Chalan Pago-Ordot, Guam

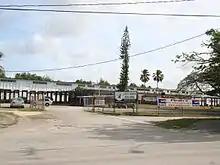
Agueda Johnston Middle School

The Guam Public School System serves the island. Ordot/Chalan Pago Elementary School and Agueda Johnston Middle School are located in Chalan-Pago-Ordot. Johnston is located in Ordot; originally it was named George Washington Junior High School. George Washington High School in Mangilao serves the village as a secondary school.